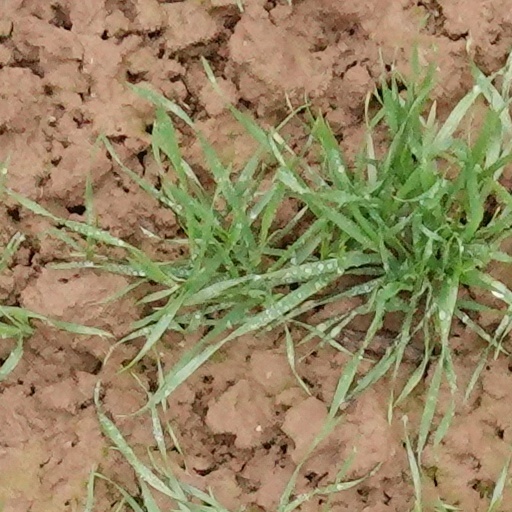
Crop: wheat